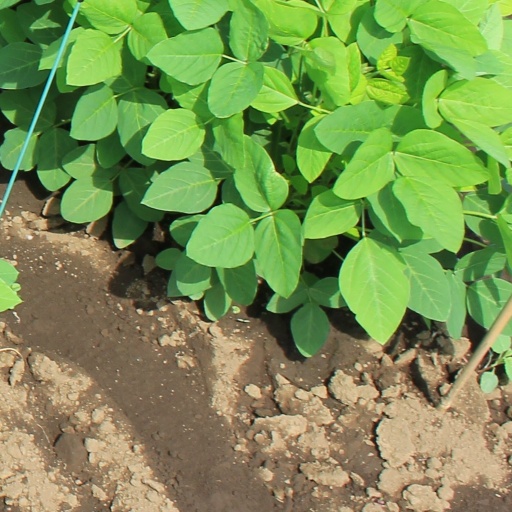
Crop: soybean